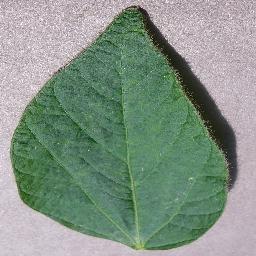
Label: Soybean___healthy